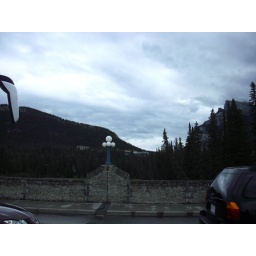
The clouds flowing over the sky